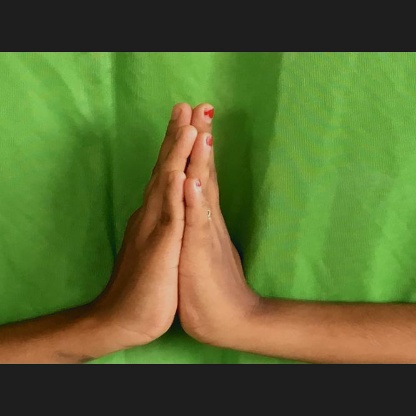
Mudra: Anjali